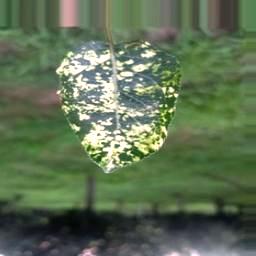
Label: Apple_Mosaic